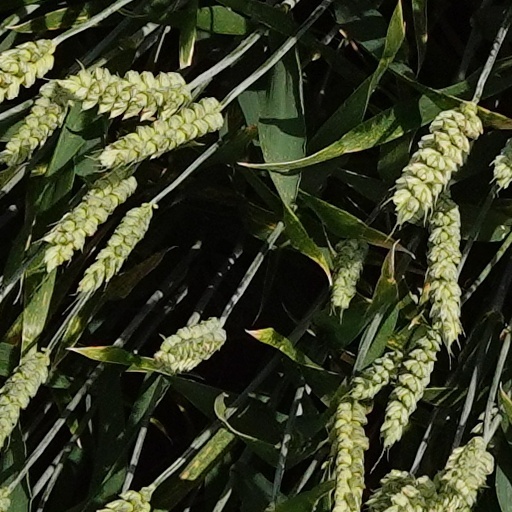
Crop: wheat